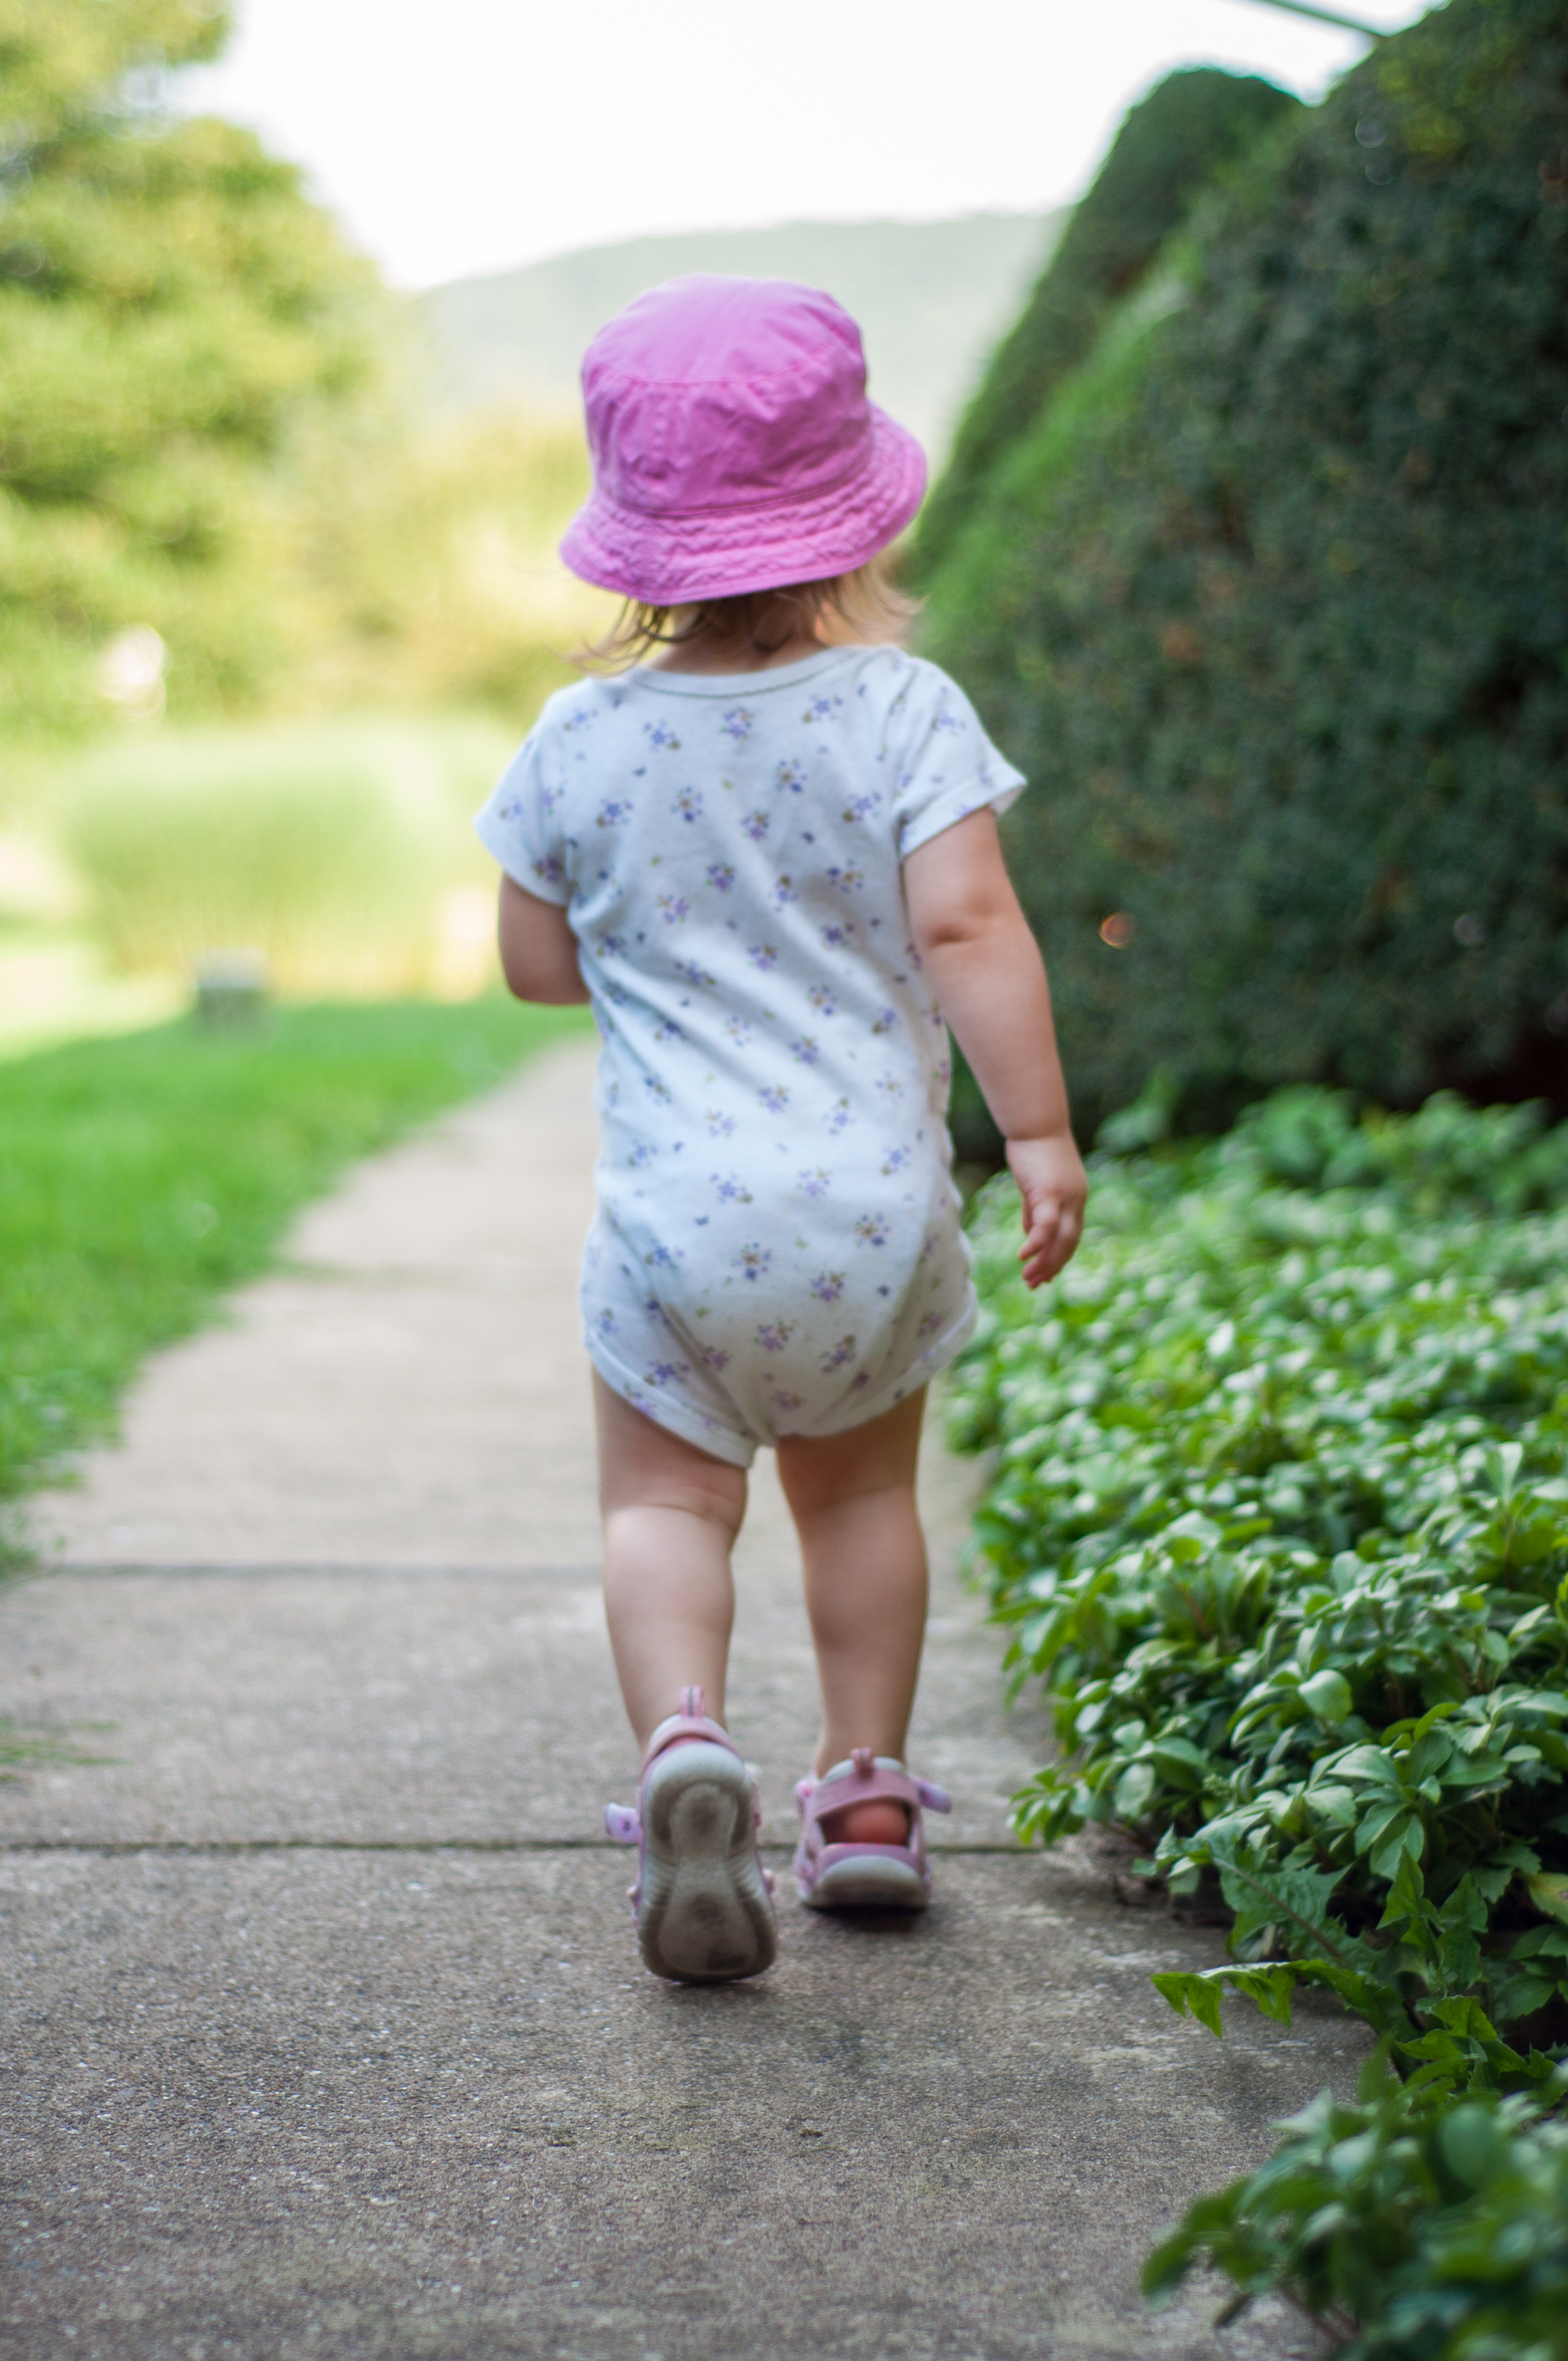
plant, shorts, green, sky, leaf, cap, People in nature, hat, leisure, asphalt, toddler, happy, grass, sun hat, groundcover, landscape, road, Baby toddler clothing, human leg, baby, electric blue, child, t shirt, recreation, magenta, shrub, road surface, walking, grassland, vacation, fun, rock, garden, beanie, pattern, play, tourism, fashion accessory, portrait photography